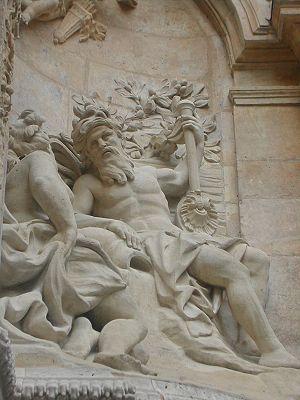
Jean-Pierre Defrance est un sculpteur et architecte français né à Rouen le 8 décembre 1694, et mort dans la même ville, le 22 mars 1768.